Weather Center

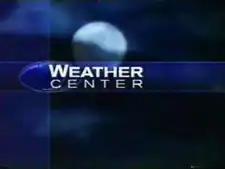
The title card used in the 1-5am ET broadcast, 1998-2001

"WeatherScope" was renamed Weather Center on March 10, 1998. The show continued to be the bulk of the channel's schedule, running every half-hour throughout the whole day (excluding the 30-minute overnight "The Weather Classroom" program for Cable in the Classroom). TWC's meteorologists would show weather forecasts and current conditions around the United States as well as international forecasts. From its debut in 1998 through early 2000, the program was divided into three blocks: "Weather Center AM" from 5 to 11 AM, "Weather Center" from 11 AM to 7 PM and 1 to 5 AM, and "Weather Center PM" from 7 PM to 1 AM. In 2001, the 'AM' block was replaced with "First Outlook" (5–7 AM) and "Your Weather Today" (7–9 AM), and in August of that year much of the 'PM' block was replaced with "Evening Edition". In April 2001, "Weekend Now" replaced the 7–11 AM portion of "Weather Center AM"; the latter's remaining 5–7 AM portion was replaced by "Weekend Outlook" in 2003. A revamp of the channel's presentation in June 2001 dropped the "AM/PM" distinction; this revamp also saw a slew of programs (both long-form and forecast-based) erode the "Weather Center" evening and weekend time slots; by 2008, only one hour remained.